Coin, Iowa

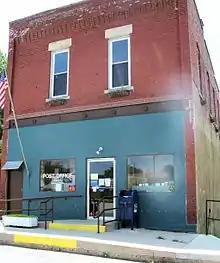
Coin Post Office

As of the census of 2000, there were 252 people, 102 households, and 68 families living in the city. The population density was . There were 118 housing units at an average density of . The racial makeup of the city was 99.60% White, and 0.40% from two or more races. Hispanic or Latino of any race were 0.79% of the population.